Sânpetru Formation

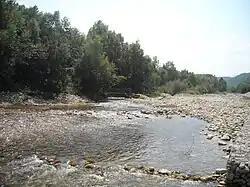
Sibișel River near the Sânpetru Formation

The Sânpetru Formation is an early Maastrichtian geologic formation. Dinosaur remains are among the fossils that have been recovered from the formation. It is located in Romania, near Sânpetru village, part of Sântămăria-Orlea commune. It forms a component of the Hațeg Island fauna.